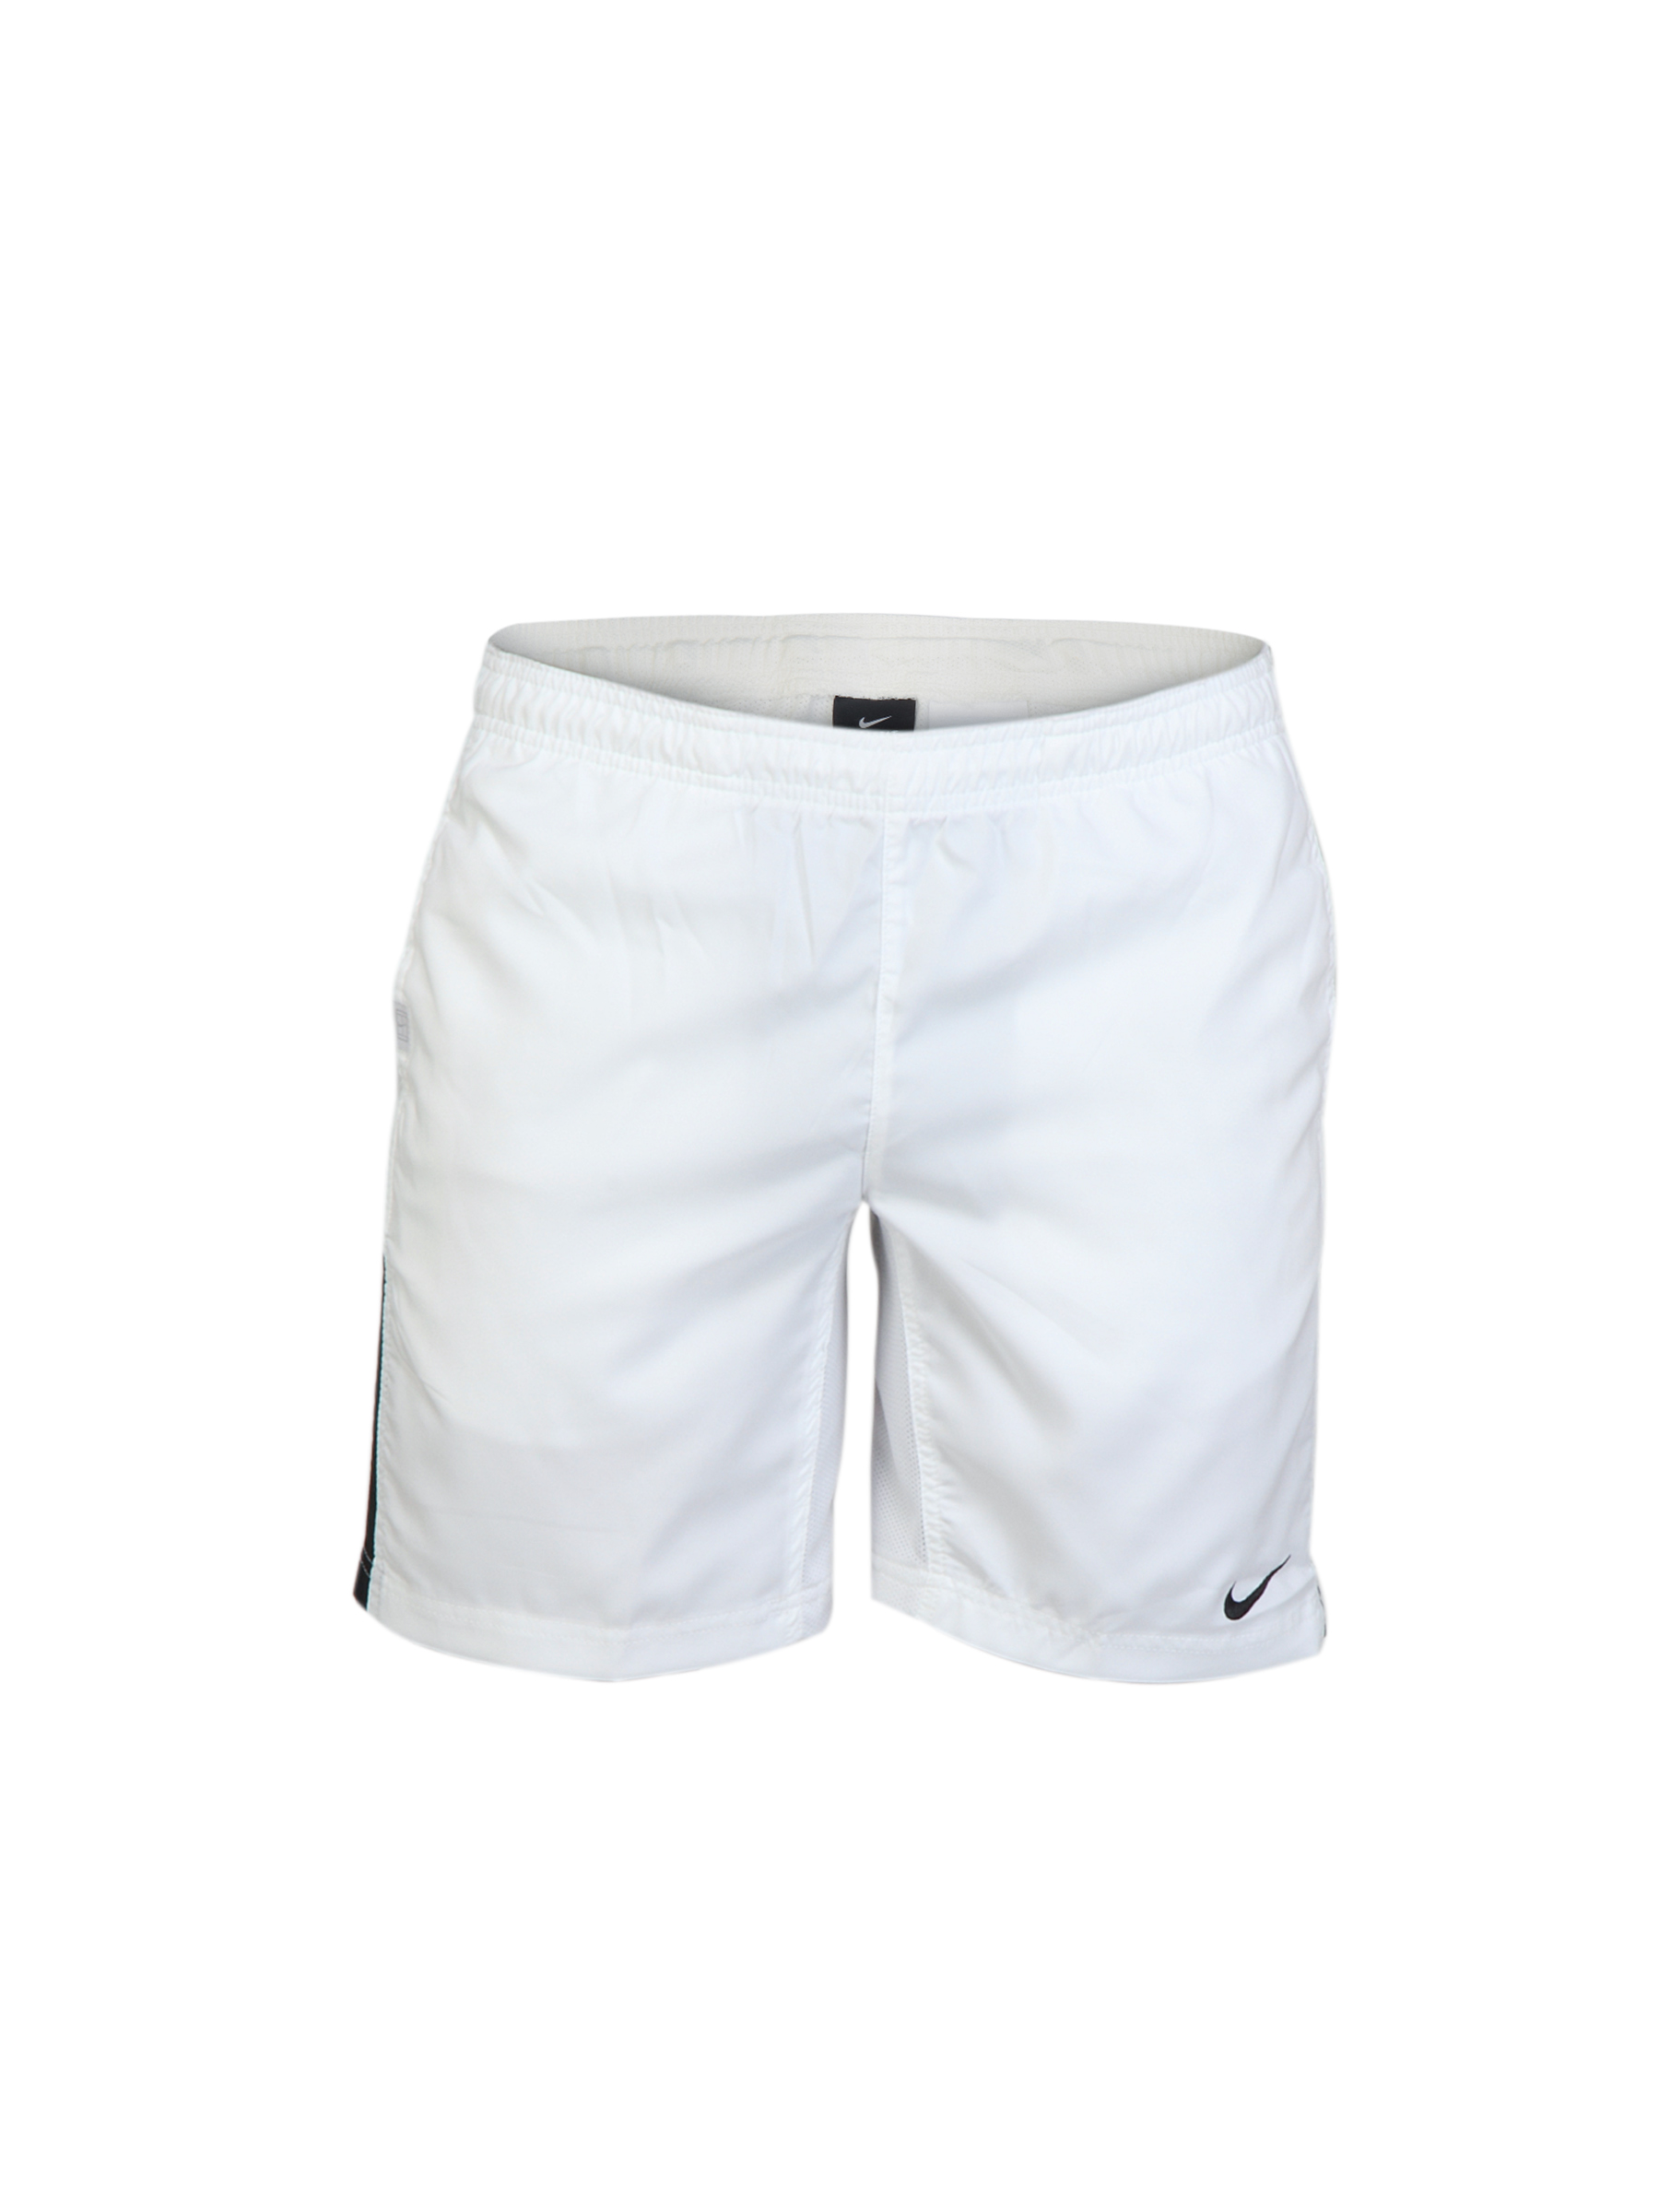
Nike Men Solid White Shorts
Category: Apparel / Bottomwear / Shorts
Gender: Men
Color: White
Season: Summer 2012
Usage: Sports